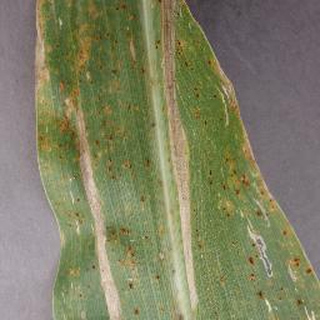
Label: corn_northern_leaf_blight